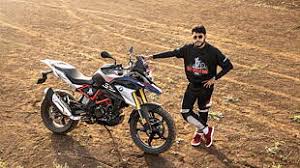
Vehicle type: Motorcycles